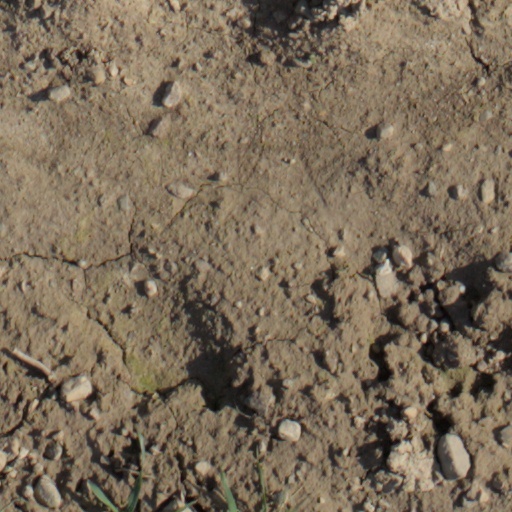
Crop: wheat